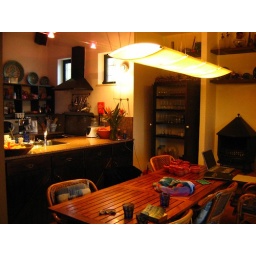
magnificent kitchen with great lamp above the diningtable